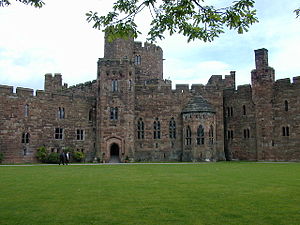
Borge og slotte i England / Cheshire
Denne liste over borge og slotte i England er ikke en liste over alle bygninger og steder, hvor ordet ”castle” indgår i navnet eller en liste over bygninger, som er en borg i middelalderlig henseende. Det er heller ikke en liste over alle borge og slotte, der nogensinde er bygget i England: Mange er forsvundet sporløst, men er hovedsageligt en liste over bygninger og ruiner. De bygninger, som er bevaret, er alle blevet ændret i løbet af historien.